Rose Osborne

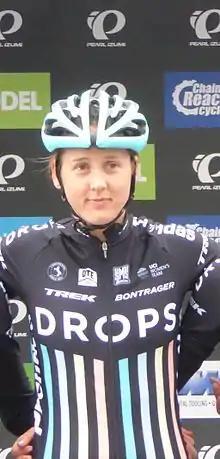
Osborne in 2016.

Rose Osborne (born 19 February 1990) is a British professional racing cyclist who rides for .